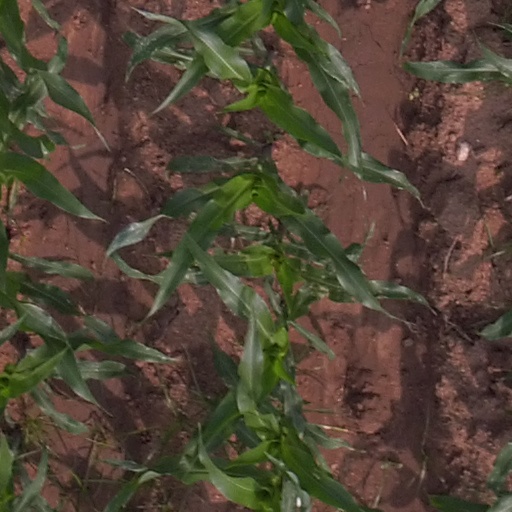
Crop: maize; corn